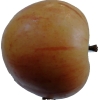
Label: Apple 14